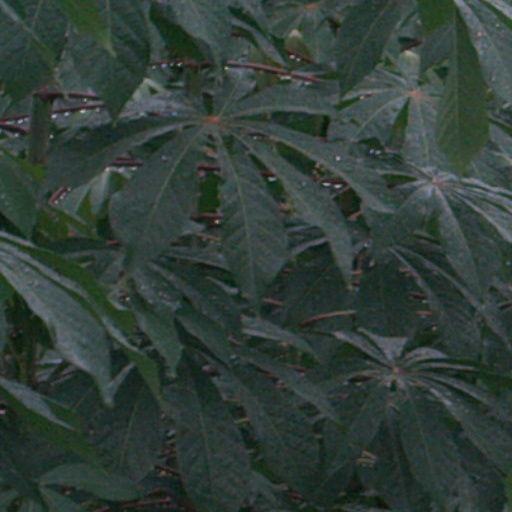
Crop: cassava